Frog

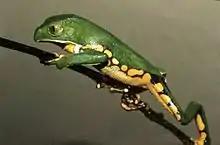
Burmeister's leaf frog

The spadefoot toads of North America are also adapted to underground life. The Plains spadefoot toad ("Spea bombifrons") is typical and has a flap of keratinised bone attached to one of the metatarsals of the hind feet which it uses to dig itself backwards into the ground. As it digs, the toad wriggles its hips from side to side to sink into the loose soil. It has a shallow burrow in the summer from which it emerges at night to forage. In winter, it digs much deeper and has been recorded at a depth of . The tunnel is filled with soil and the toad hibernates in a small chamber at the end. During this time, urea accumulates in its tissues and water is drawn in from the surrounding damp soil by osmosis to supply the toad's needs. Spadefoot toads are explosive breeders, all emerging from their burrows at the same time and converging on temporary pools, attracted to one of these by the calling of the first male to find a suitable breeding location.